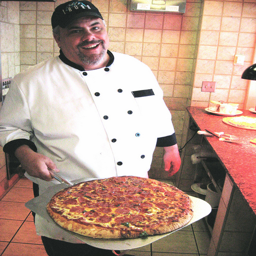
A man holding a pizza on top of a metal spatula.
A chef smiling and holding a pepperoni pizza.
A pizza sits on top of a giant spatula.
A chef holding a large pizza on an oven pan.
a man holds a slab with a pizza on it